Loudoun County Combined Fire and Rescue System

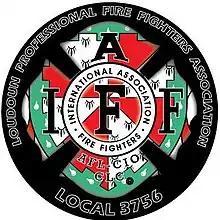
Local 3756 Logo

LCFR career personnel are represented by International Association of Fire Fighters Local 3756. The chapter was chartered in 1997, and now has over 500 members, with representation across all shifts, divisions, battalions, and many ranks.